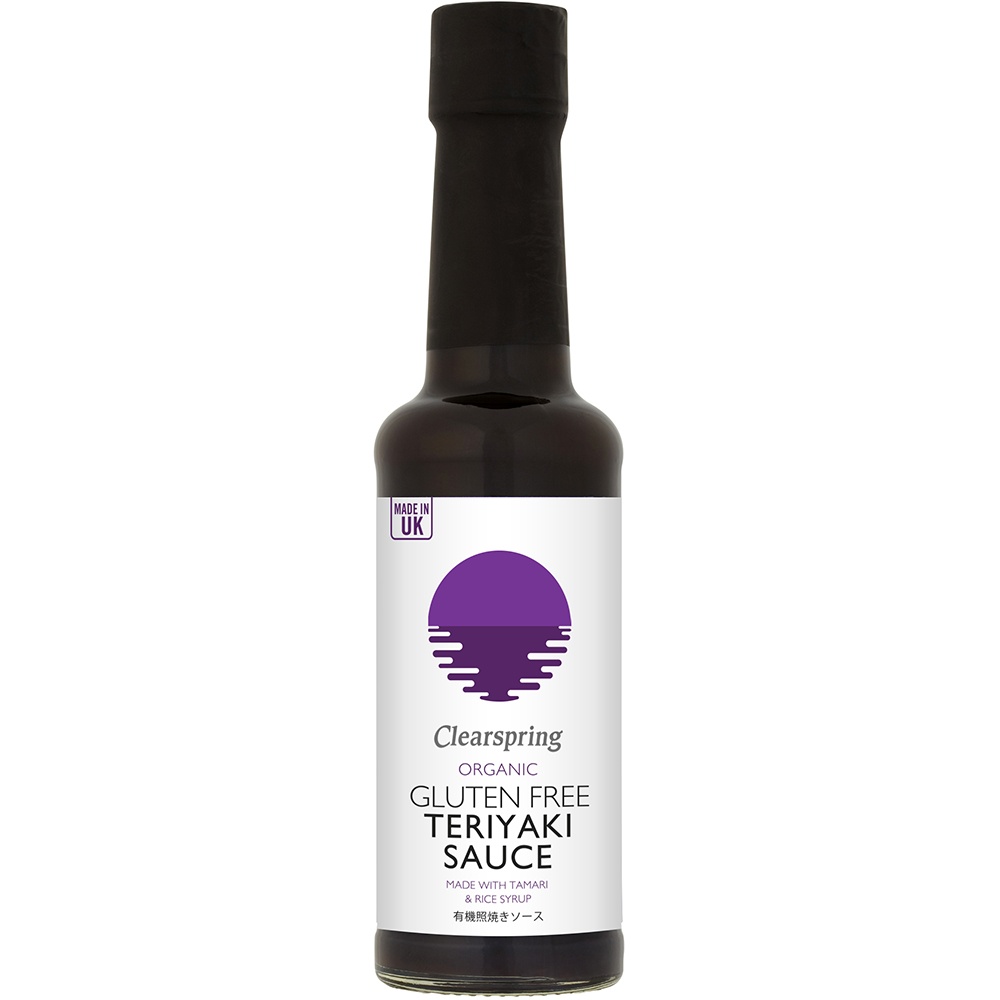
Clearspring Gluten Free Teriyaki Sauce 150ml
Discover the exquisite taste of Clearspring Gluten Free Teriyaki Sauce in a convenient 150ml bottle. Perfect for enhancing your favorite dishes with a rich, savory flavor, this premium sauce is crafted with the finest ingredients to meet your dietary needs. Elevate your culinary creations today—add Clearspring Gluten Free Teriyaki Sauce to your cart now and experience gourmet quality at home!
Brand: Clearspring
Category: Food, Beverages & Tobacco > Food Items > Condiments & Sauces > Satay Sauce